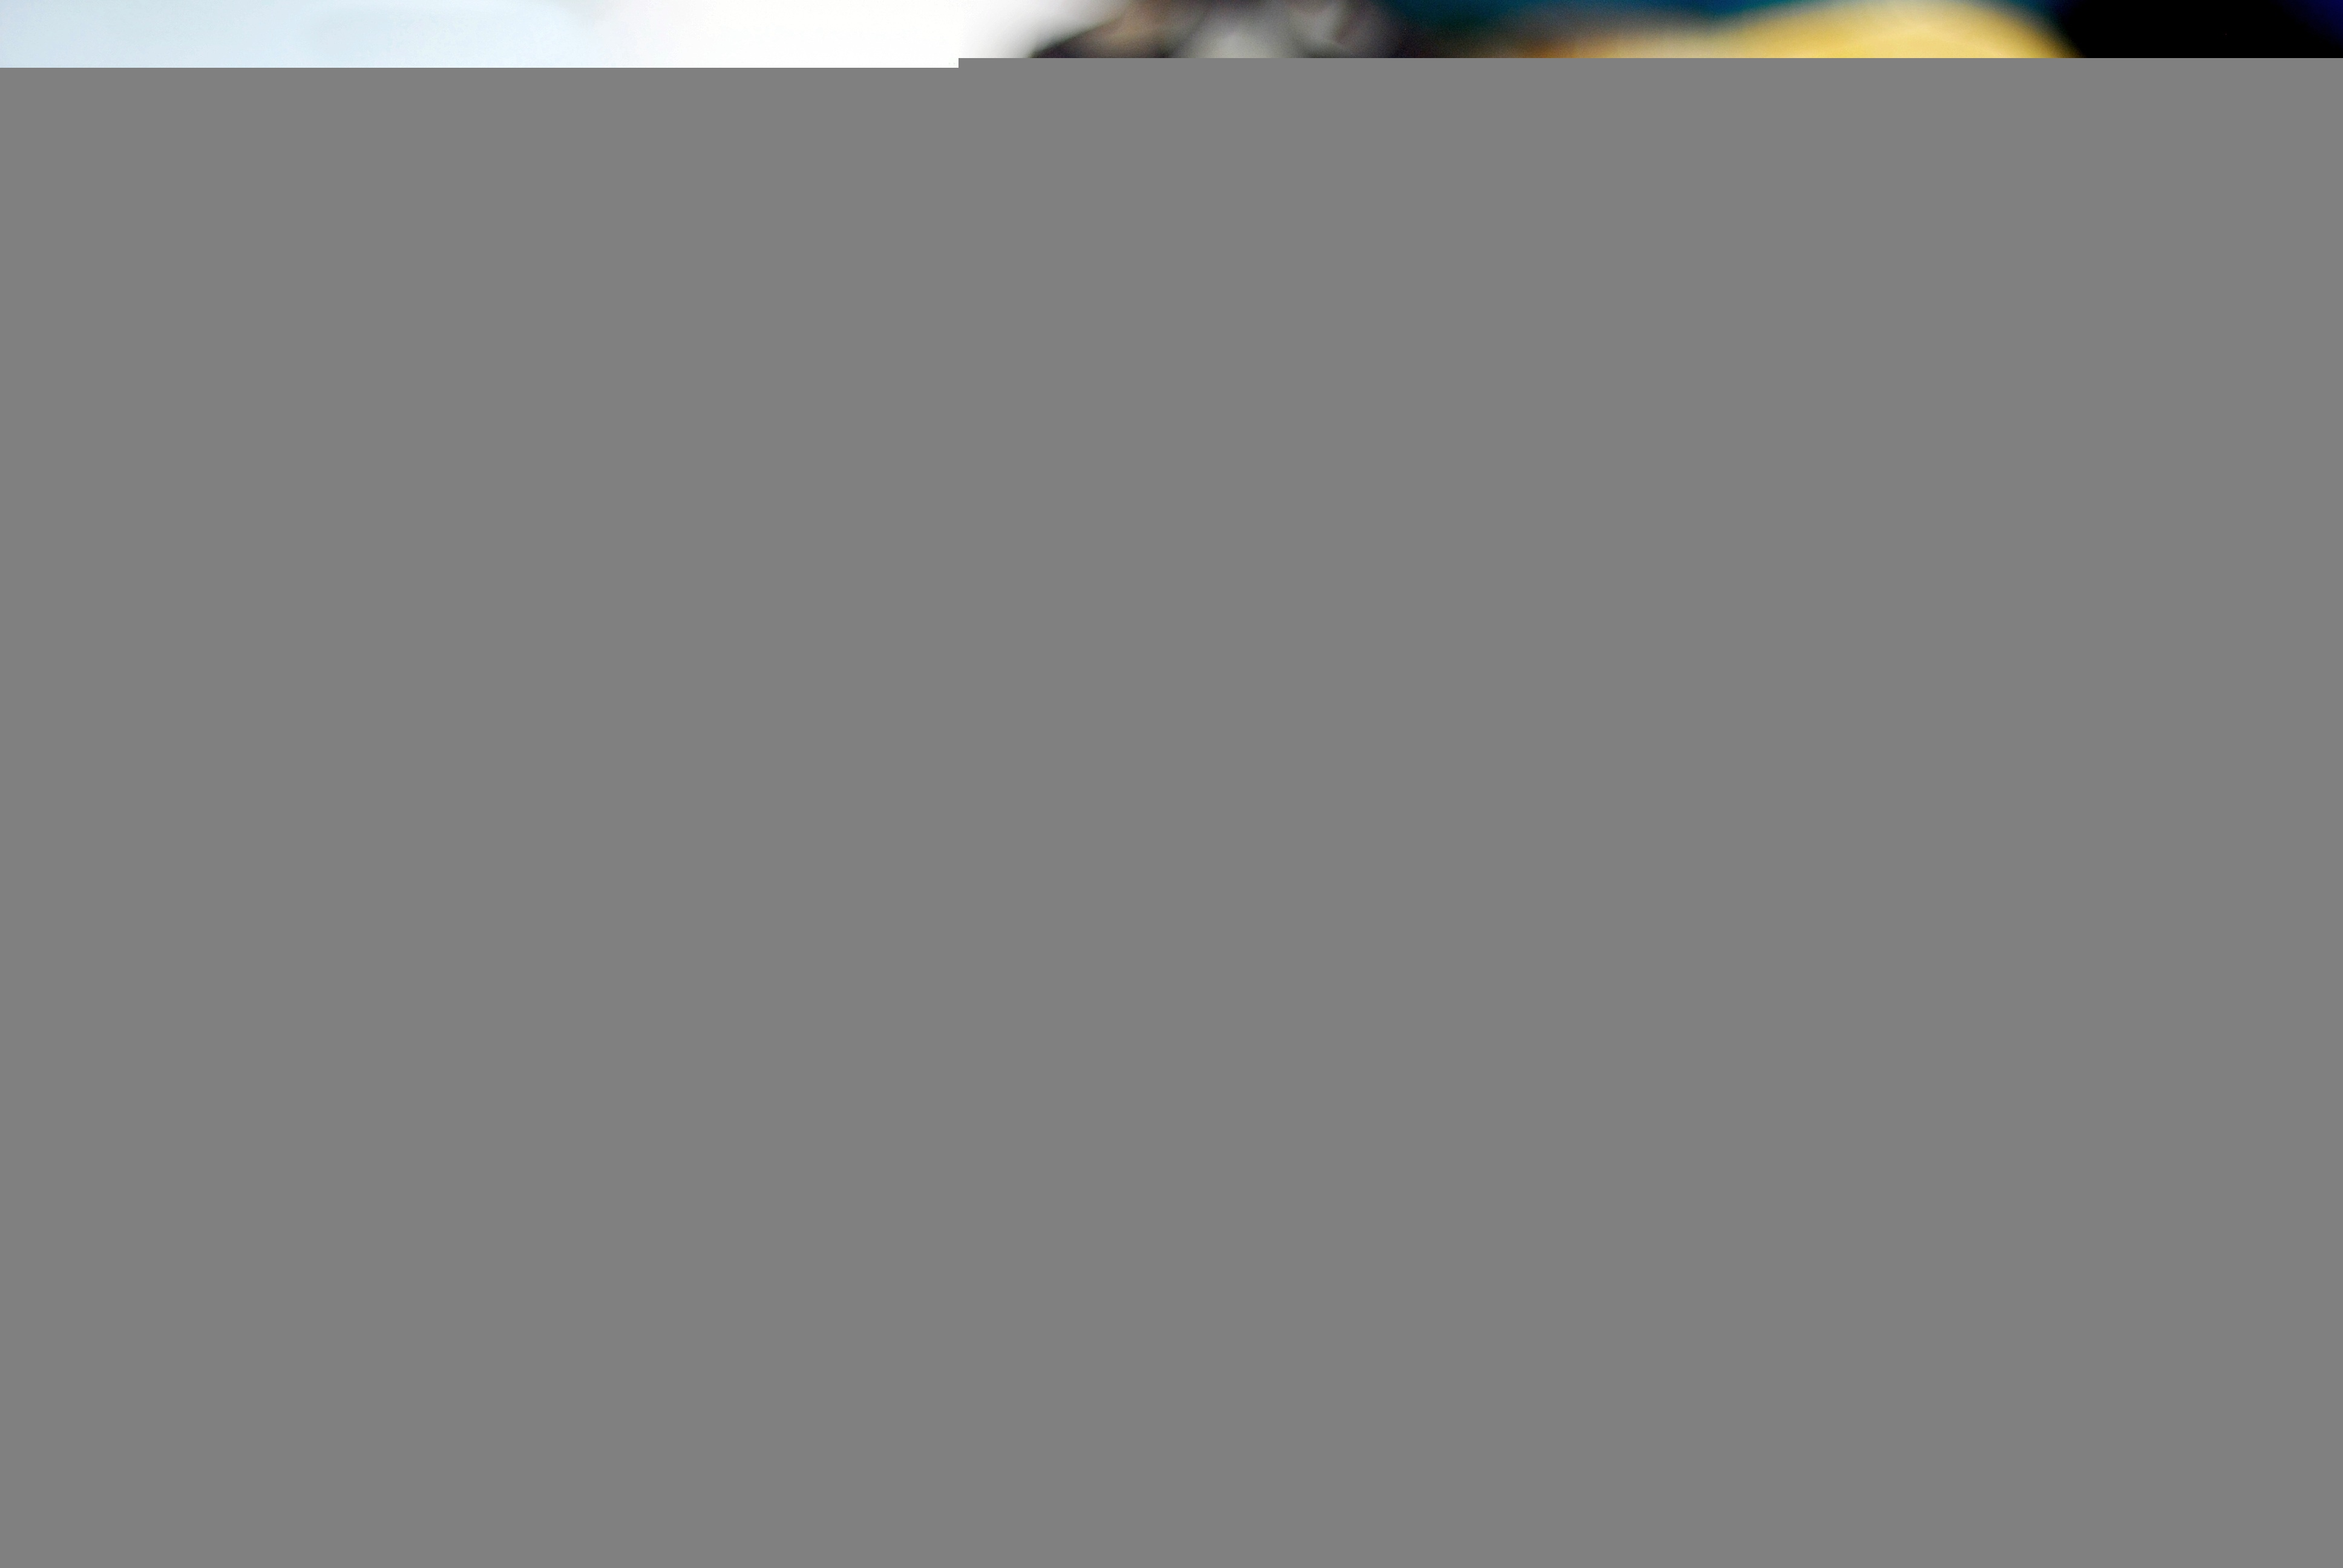
dish, meal, food, produce, breakfast, cuisine, bread, bakery, asian food, sweets, buns, hors d oeuvre